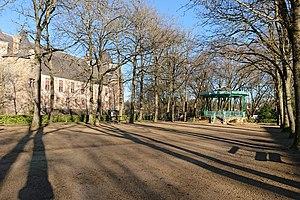
Promenade des Terrasses, Châteaubriant, France.
Le château de Châteaubriant est un château fort médiéval fortement remanié à la Renaissance, situé à Châteaubriant dans le département français de la Loire-Atlantique en région Pays de la Loire